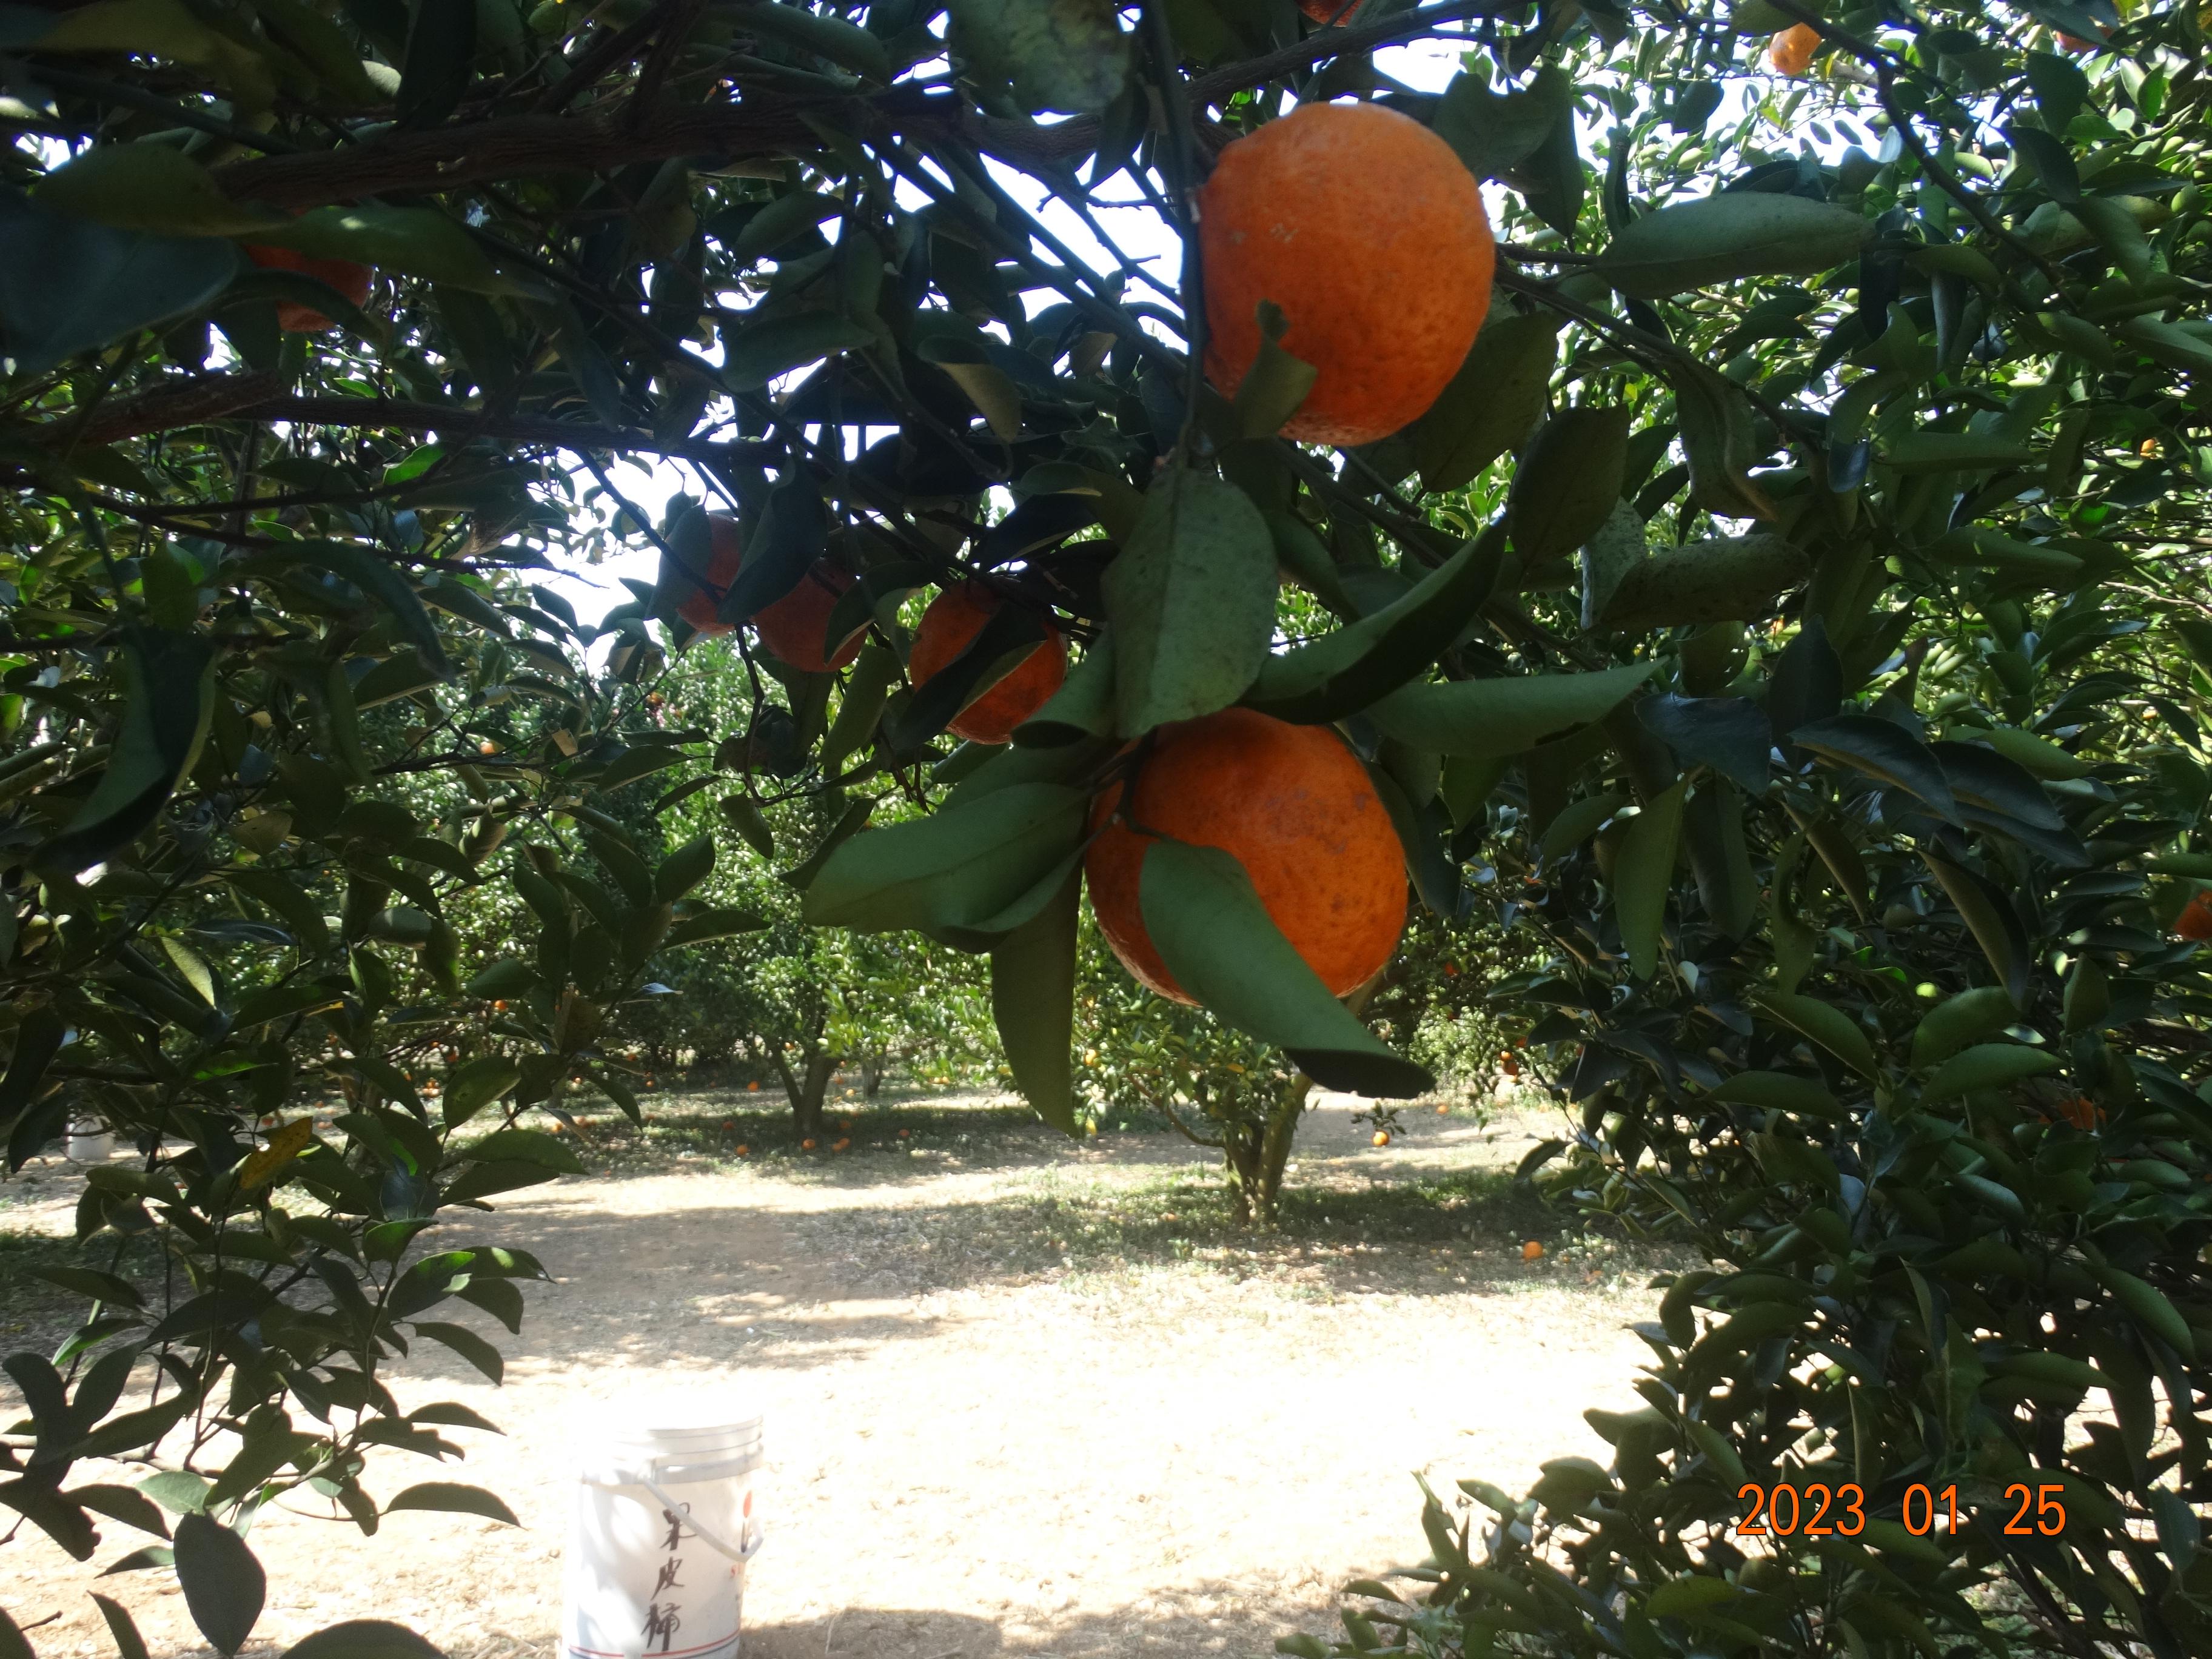
Citrus fruit variety: ponkan